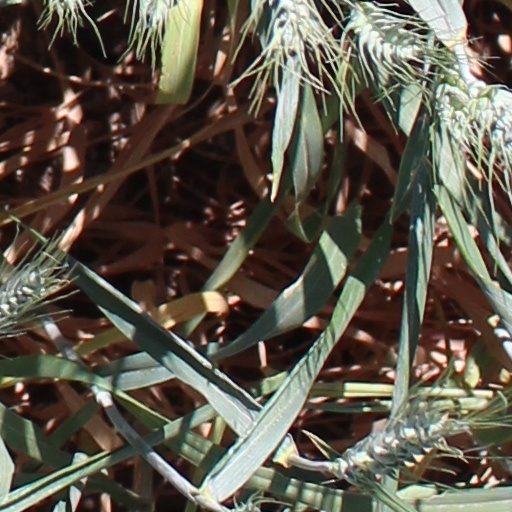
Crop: wheat